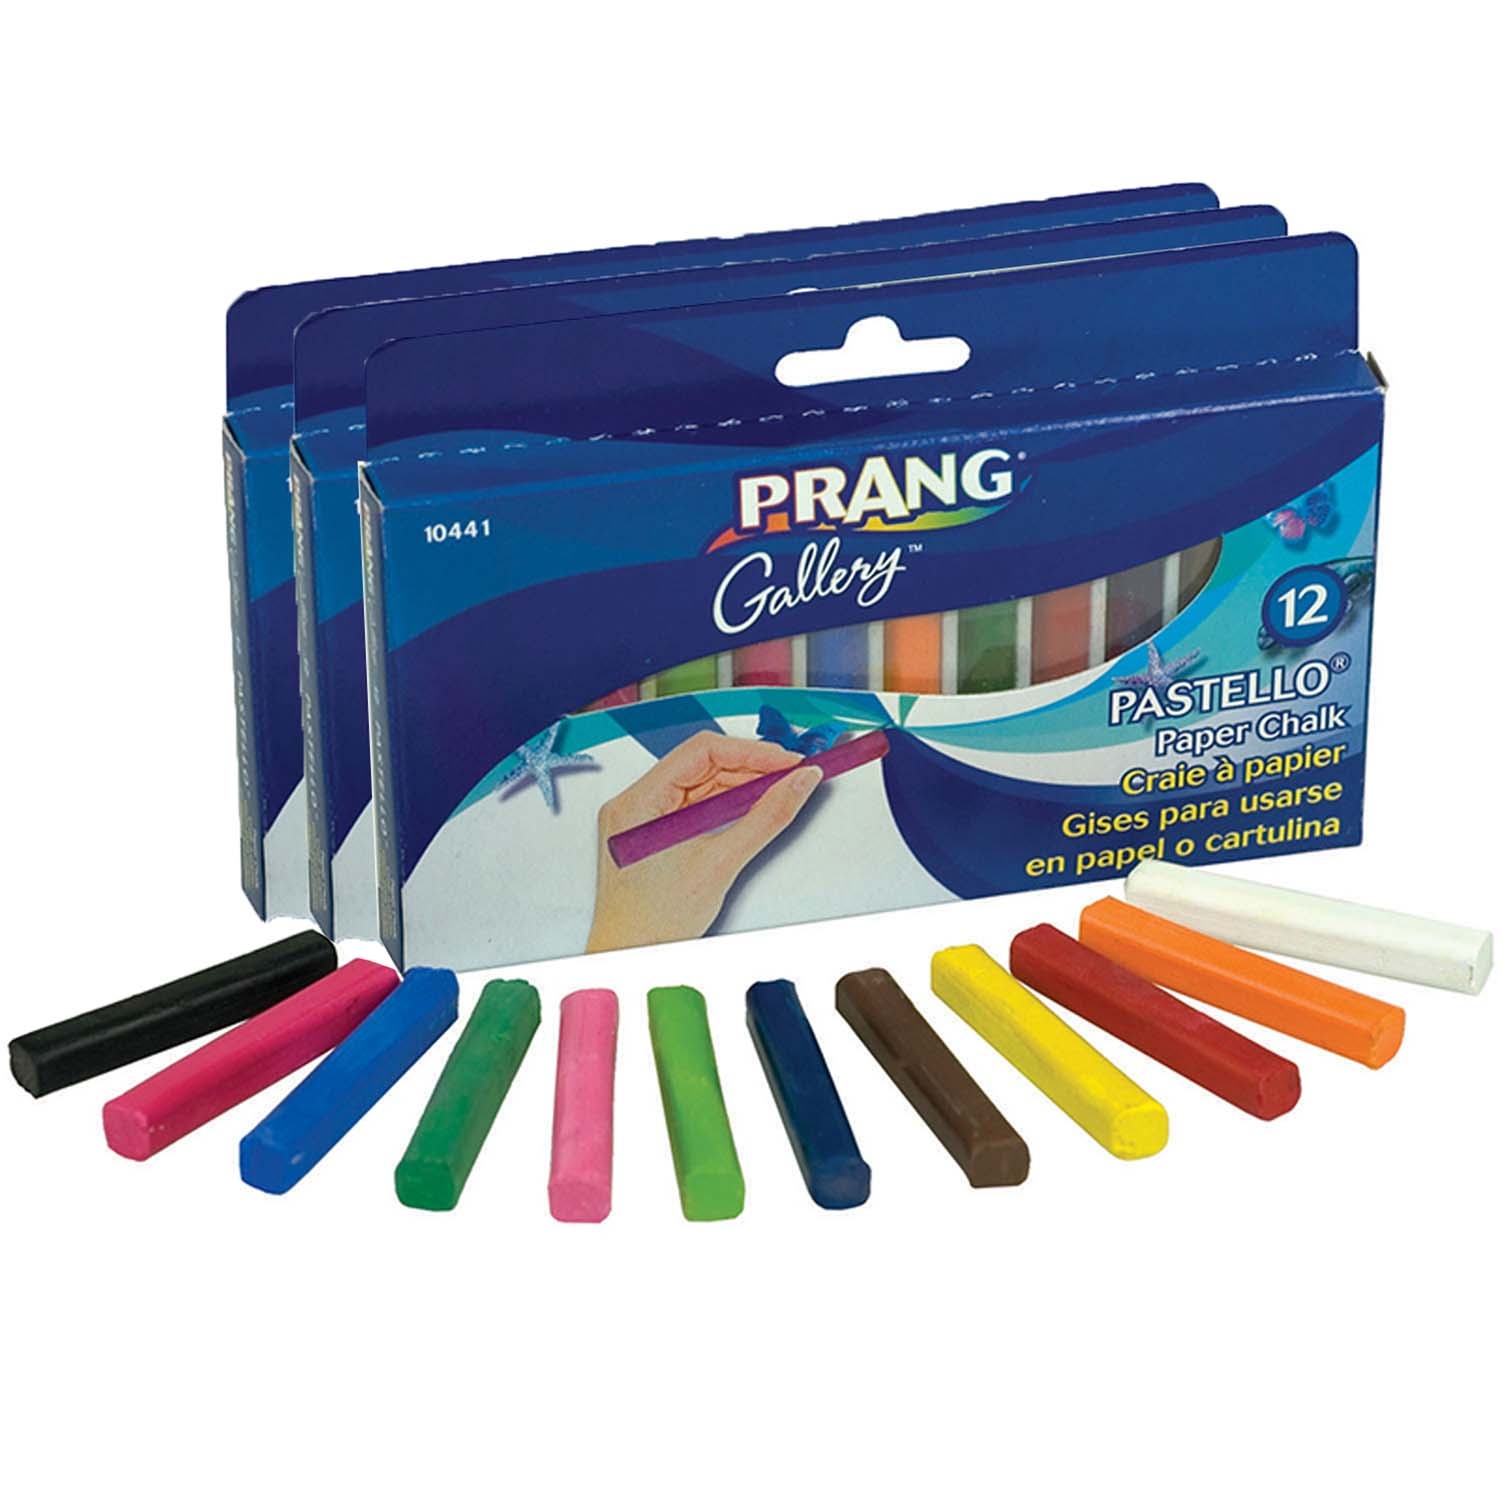
Pastello™ Chalk Pastel, 12 Per Pack, 3 Packs
This is the chalk that bridges the gap between soft and hard pastels. It has the sharp edge of a hard pastel and the soft texture used for sketching and details. The traditional square French pastel has been compressed for greater pigment content. Excellent for portraits, landscapes, or still life. Each square 2-1/8" x 5/16" stick has been compressed for greater strength but retain chalk's soft properties. AP certified non-toxic. Each box includes 12 pieces. Sold as 3 boxes for a total of 36 pieces. Key Features : i : This chalk has the sharp edge of a hard pastel and soft texture for sketching and details ii : Excellent for portraits, landscapes, or still life iii : The traditional square French pastel has been compressed for greater pigment content iv : Each stick measures 2-1/8" x 5/16"
Brand: Prang®
Category: Office Supplies > Office Instruments > Writing & Drawing Instruments > Pastels > Chalk Pastels